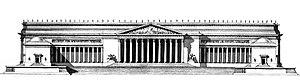
Projet d'un muséum des Beaux-Arts (1779)
Jacques-Pierre Gisors, dit aussi « de Gisors » ou « Gisors l'Aîné », est un architecte français. En 1779 il partage le prix de Rome avec François-Jacques Delannoy.